Aimee Mann

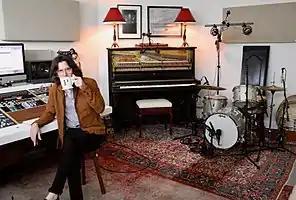
Paul Bryan has produced several of Mann's albums.

"Pitchfork" characterized Mann's music as "refined guitar pop filled with attuned details and characters more often associated with the best short stories". The journalist Jon Pareles described Mann as a "formalist of pop songwriting" whose "verses, choruses and bridges arrive in their proper places and melodies trace a measured, symmetrical rise and fall". The "New York Times" critic Ben Ratliff wrote of Mann's "urbane pop songs, melodically rich and full of well-worn sayings fitted into spiky couplets". Mann said songwriting was "an exercise in order... To attempt to describe something — to make connections, to put pieces together, to try to sum up complicated ideas in a three-and-a-half minute song — that's trying to put chaos in order for me."